Vincent Sellaer

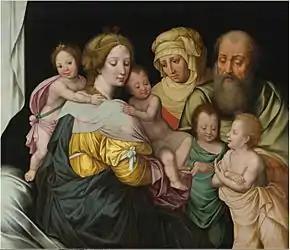
"The Madonna and Child with Saints"

While there is still no consensus among scholars, a majority believe that Vincent Sellaer should be identified with the artist to whom the early 17th century biographer Karel van Mander referred as "Vincent Geldersman". Van Mander described Sellaer as a good painter of allegories, such as Leda with two eggs, Susanna and the elders, and Cleopatra with the asp. Van Mander mentioned him in his "Life of Frans Minnebroer" as one of the notable painters of Mechelen. While many known versions of a "Leda and the Swan" have been attributed to Sellaer, none has survived that depicts a Leda with eggs.